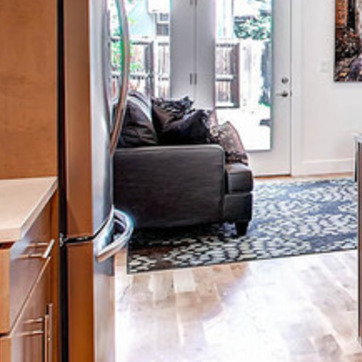
Material: leather